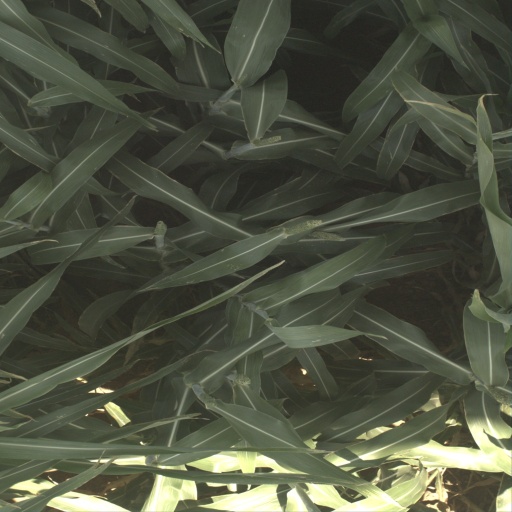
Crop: sorghum